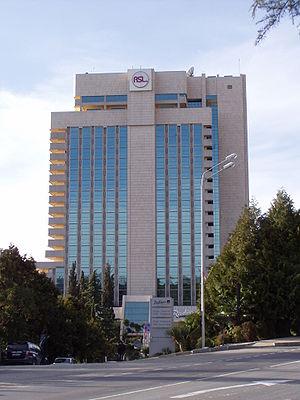
Khosta est une station balnéaire en Russie au bord de la mer Noire. Elle a le statut de microraïon. De plus la station est le centre administratif du district de Khosta, l'un des quatre raïons de la ville-arrondissement de Sotchi. La population de la station est d'environ vingt mille habitants, et de 64 604 habitants pour la partie urbaine du raïon. Elle augmente jusqu'à 120 000 habitants en été.